Krista Aru

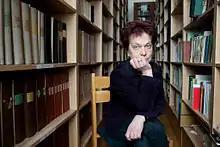
Krista Aru

Krista Aru (1 August 1958 – 25 February 2025) was an Estonian historian of journalism, museologist, and politician. She was a member of XIII Riigikogu.